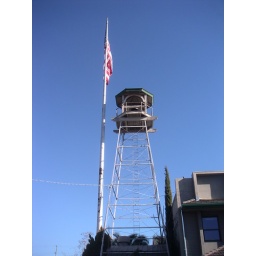
Flagpole and tower near chamber building on upper Lincoln Way in Auburn. Taken in 2004.